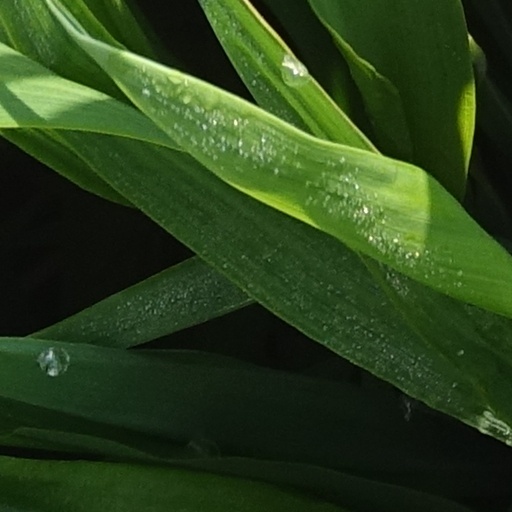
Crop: wheat